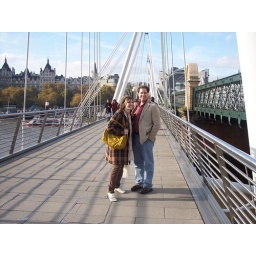
bridge over river thames